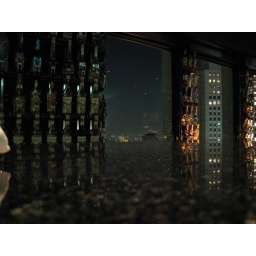
This photo is from a bar in the Keio Plaza Hotel on the 45th floor